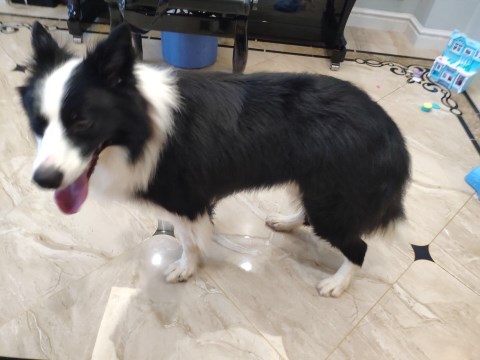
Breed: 2594-n000109-Border_collie